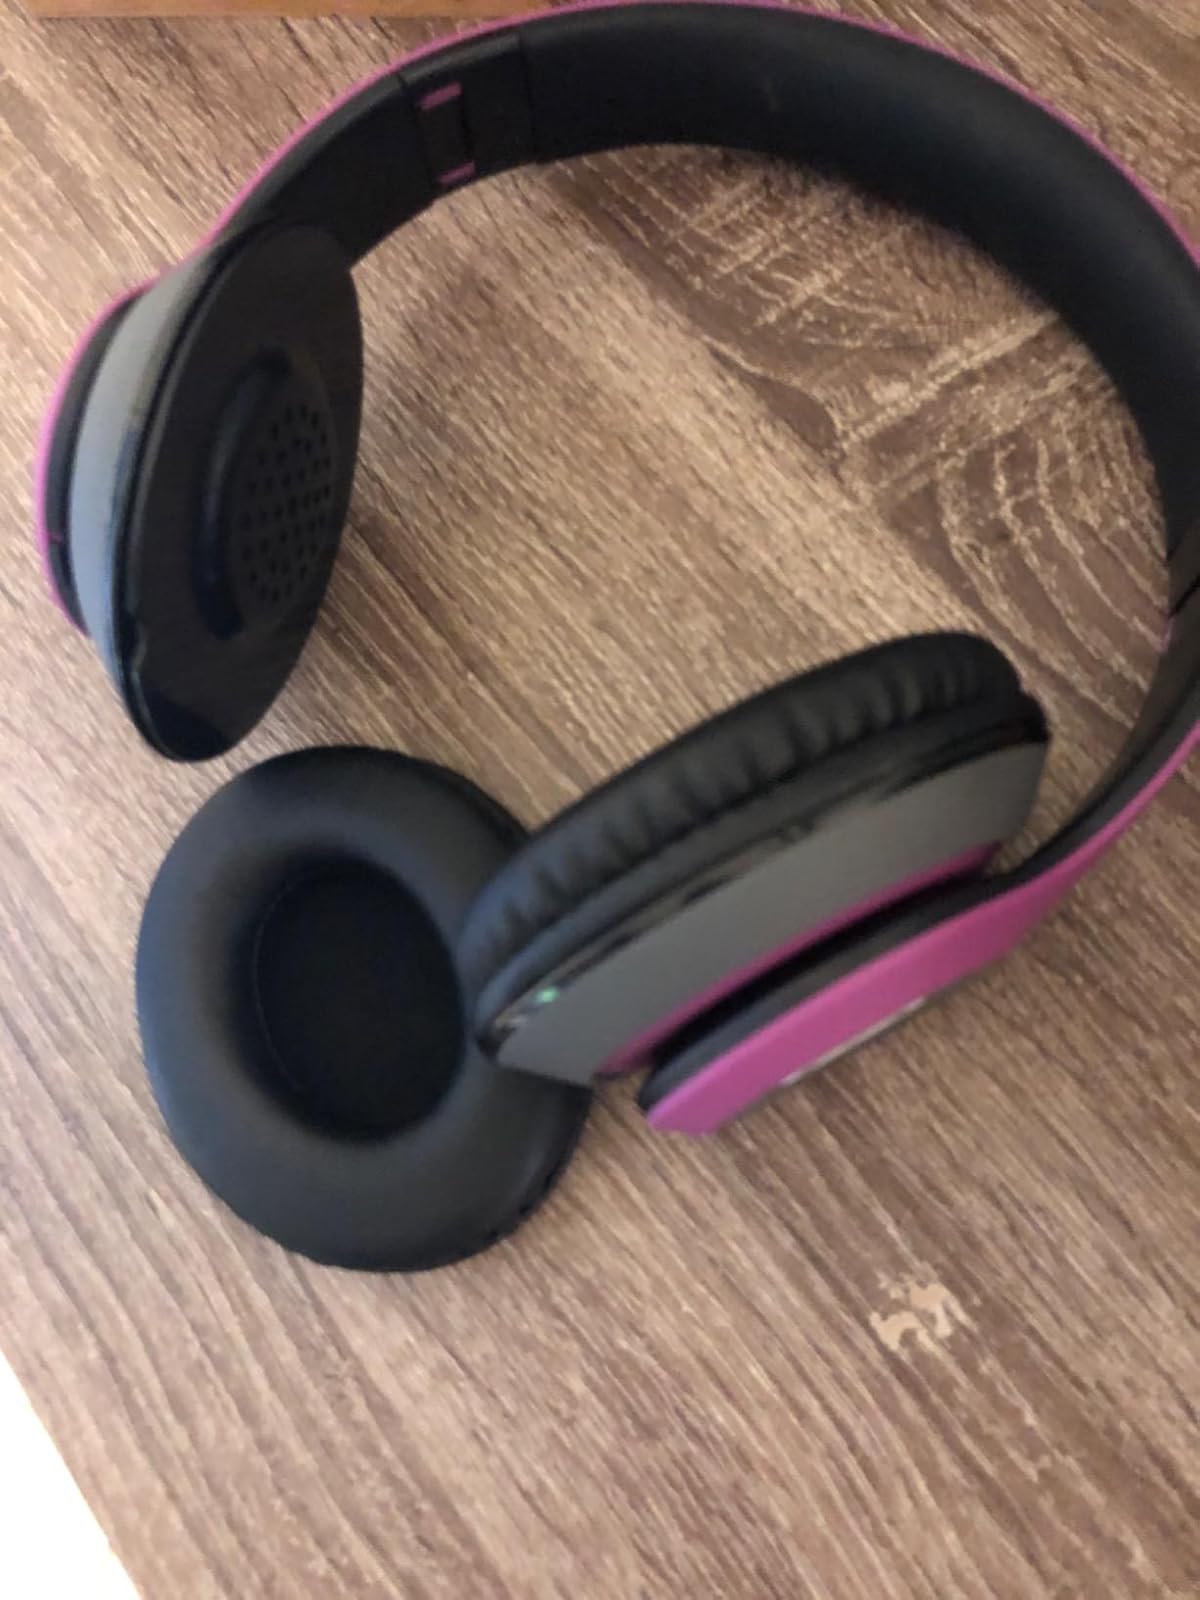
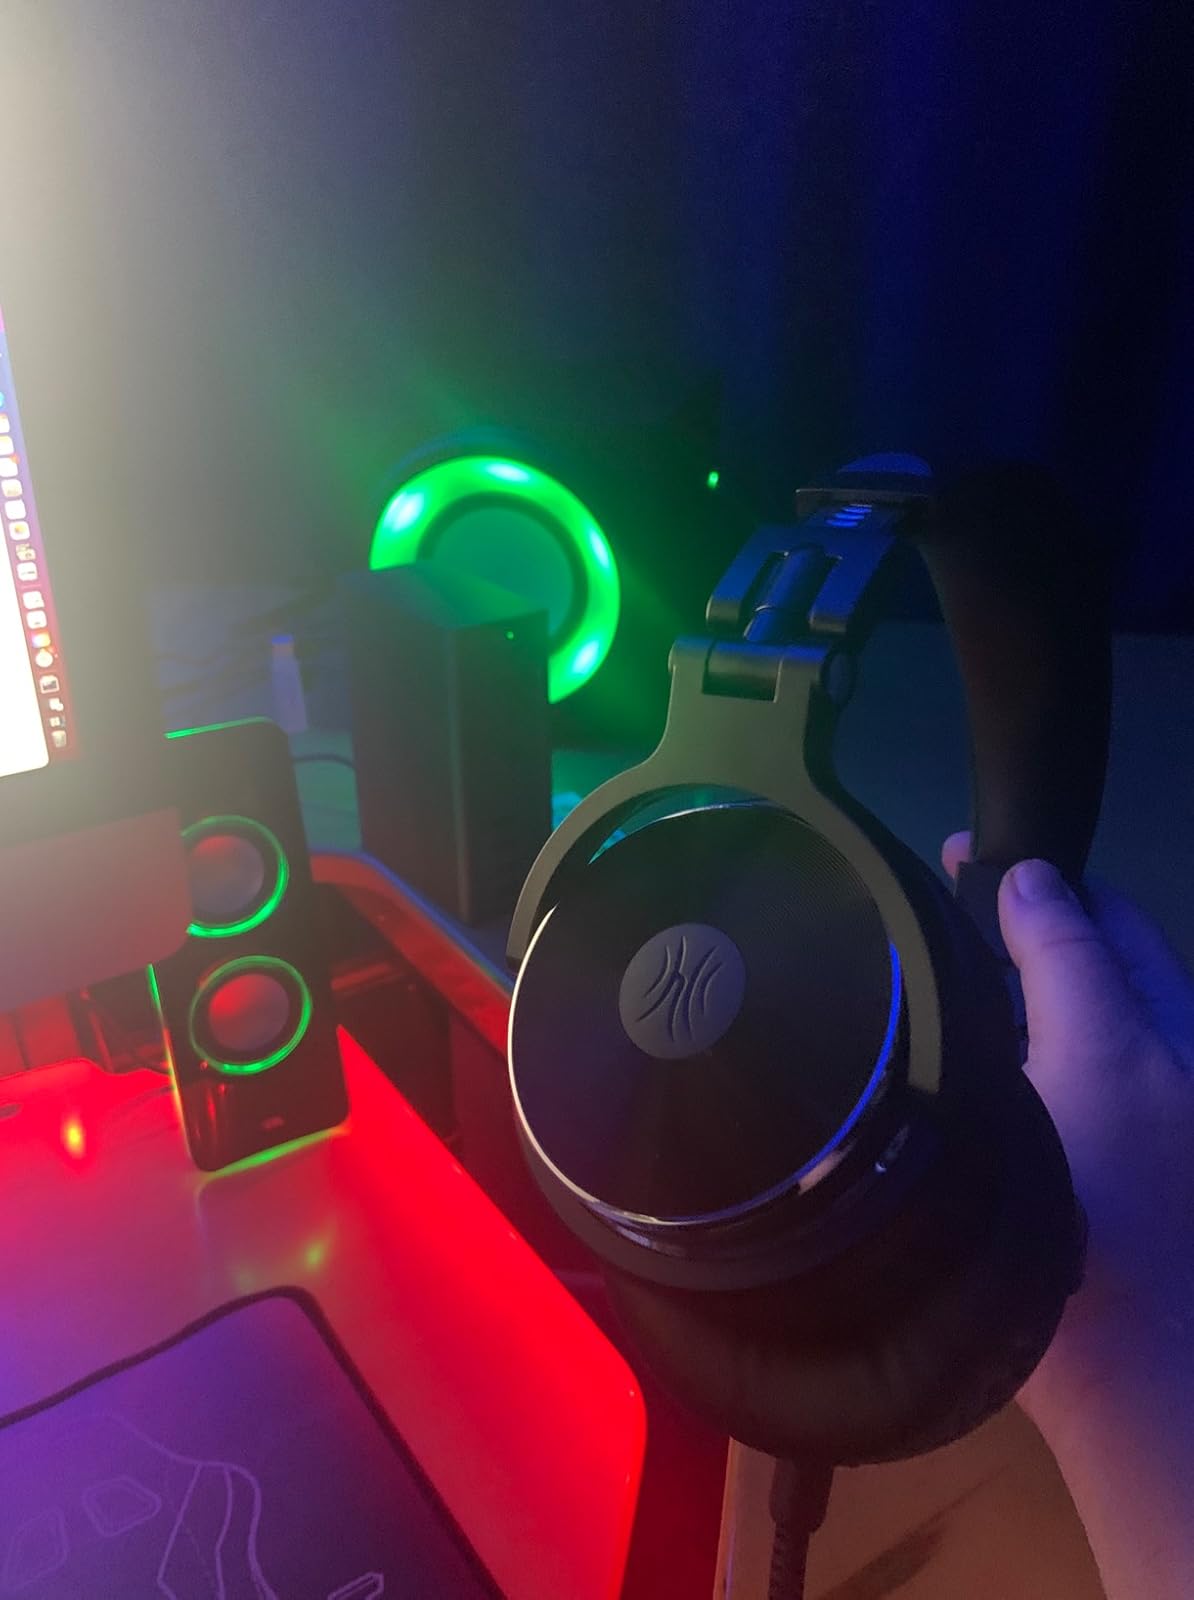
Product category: headphones
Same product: no